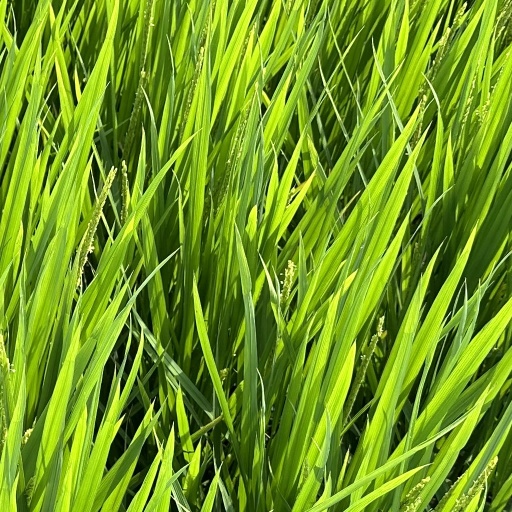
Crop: rice